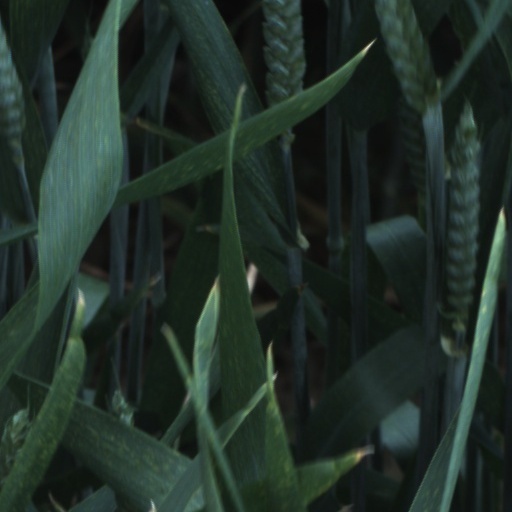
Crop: wheat